MG6 (automobile)

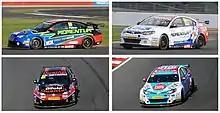
MG cars in the BTCC between 2012 and 2014

In November 2016, the second generation was unveiled at Nanjing Wanchi race track. The second-generation MG6 incorporates MG's new design language, "Emotional Dynamism", which was launched with MG's second SUV, the MG ZS in 2016. The new grille which is an important part of MG's new design language is called 'Star Rider'.